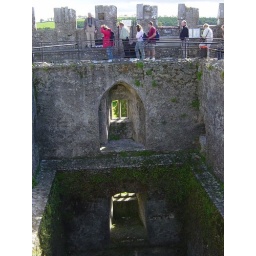
Visitors must walk around the edge of the tower as the wooden plank floors have rotten away hundreds of years ago.